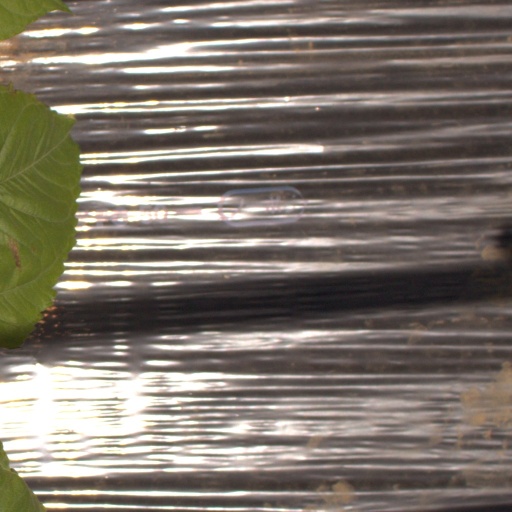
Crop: Jerusalem artichoke